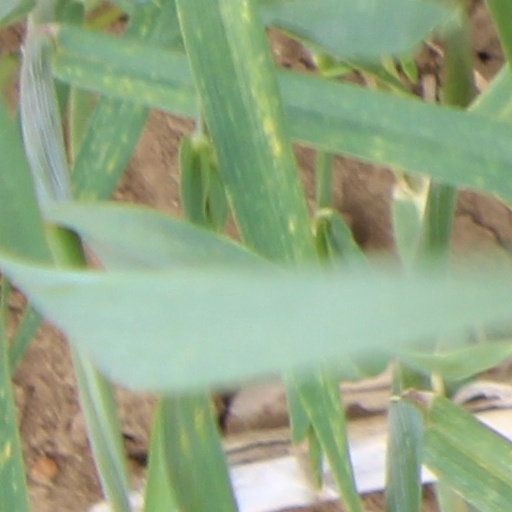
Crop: wheat